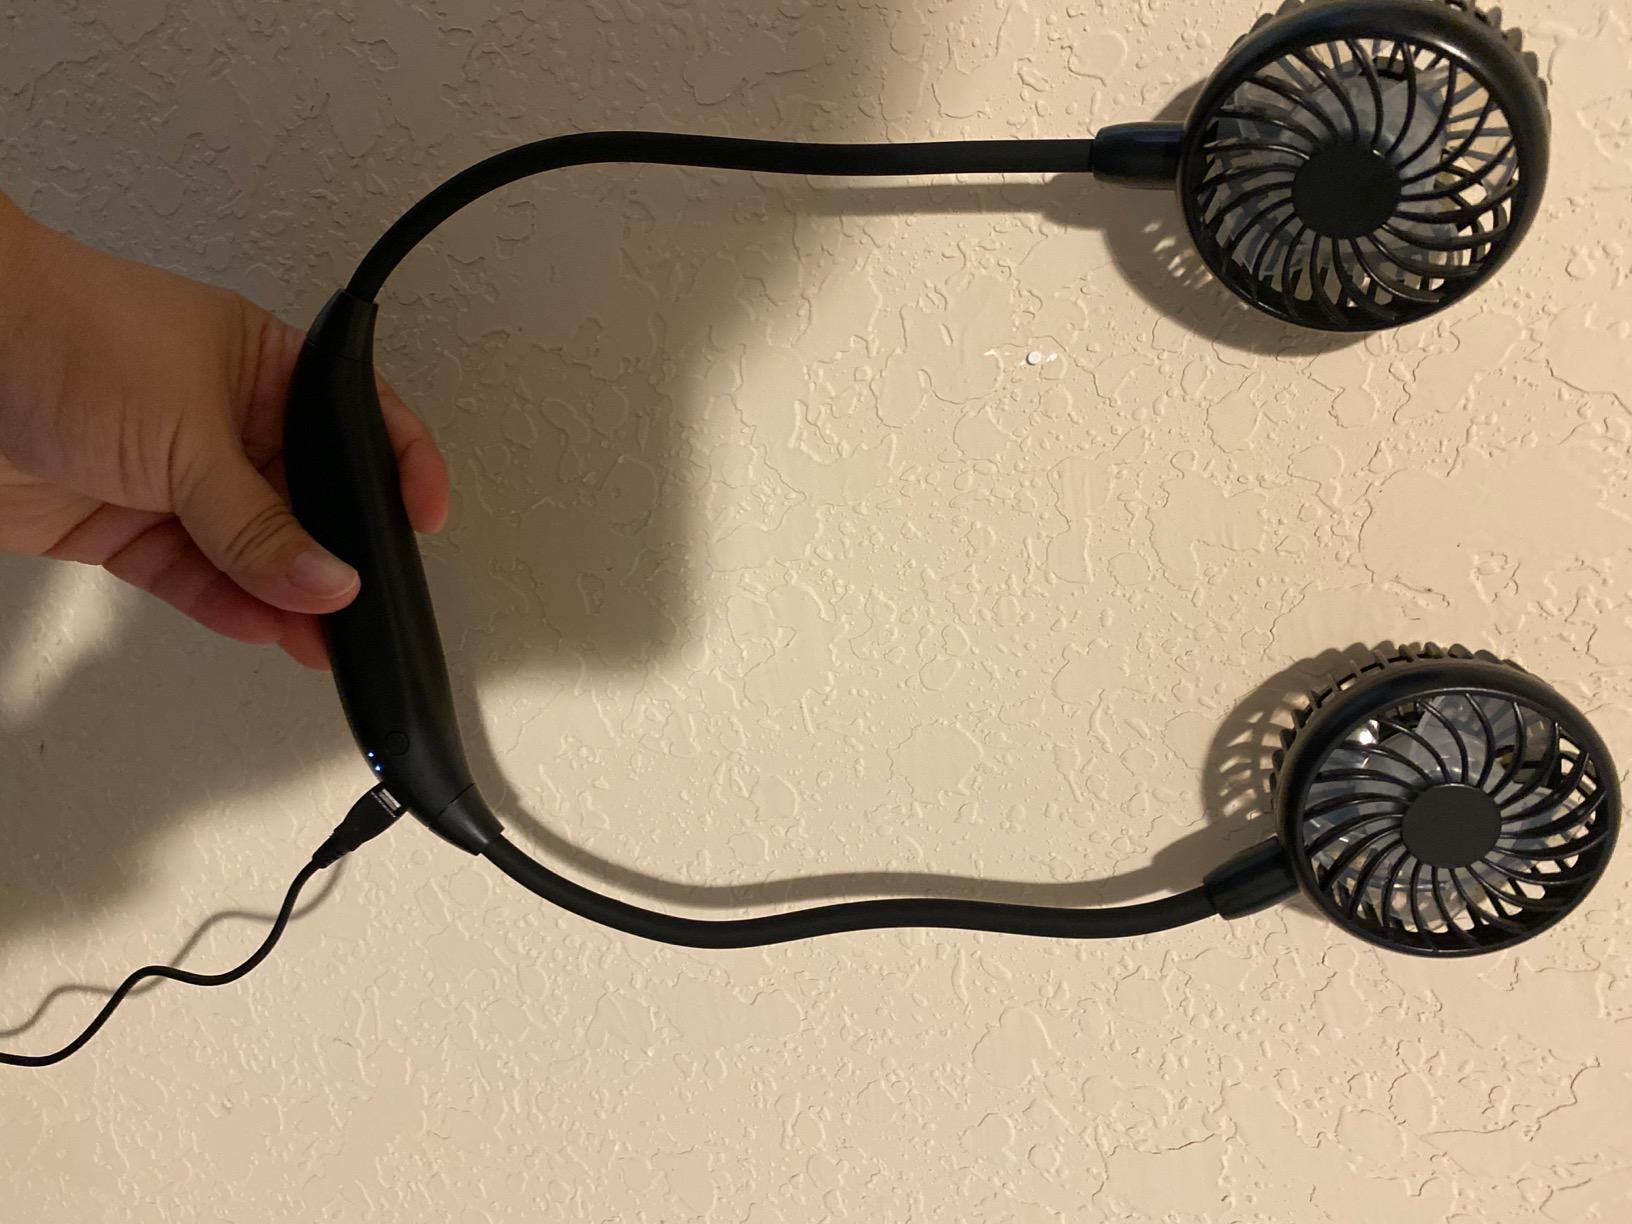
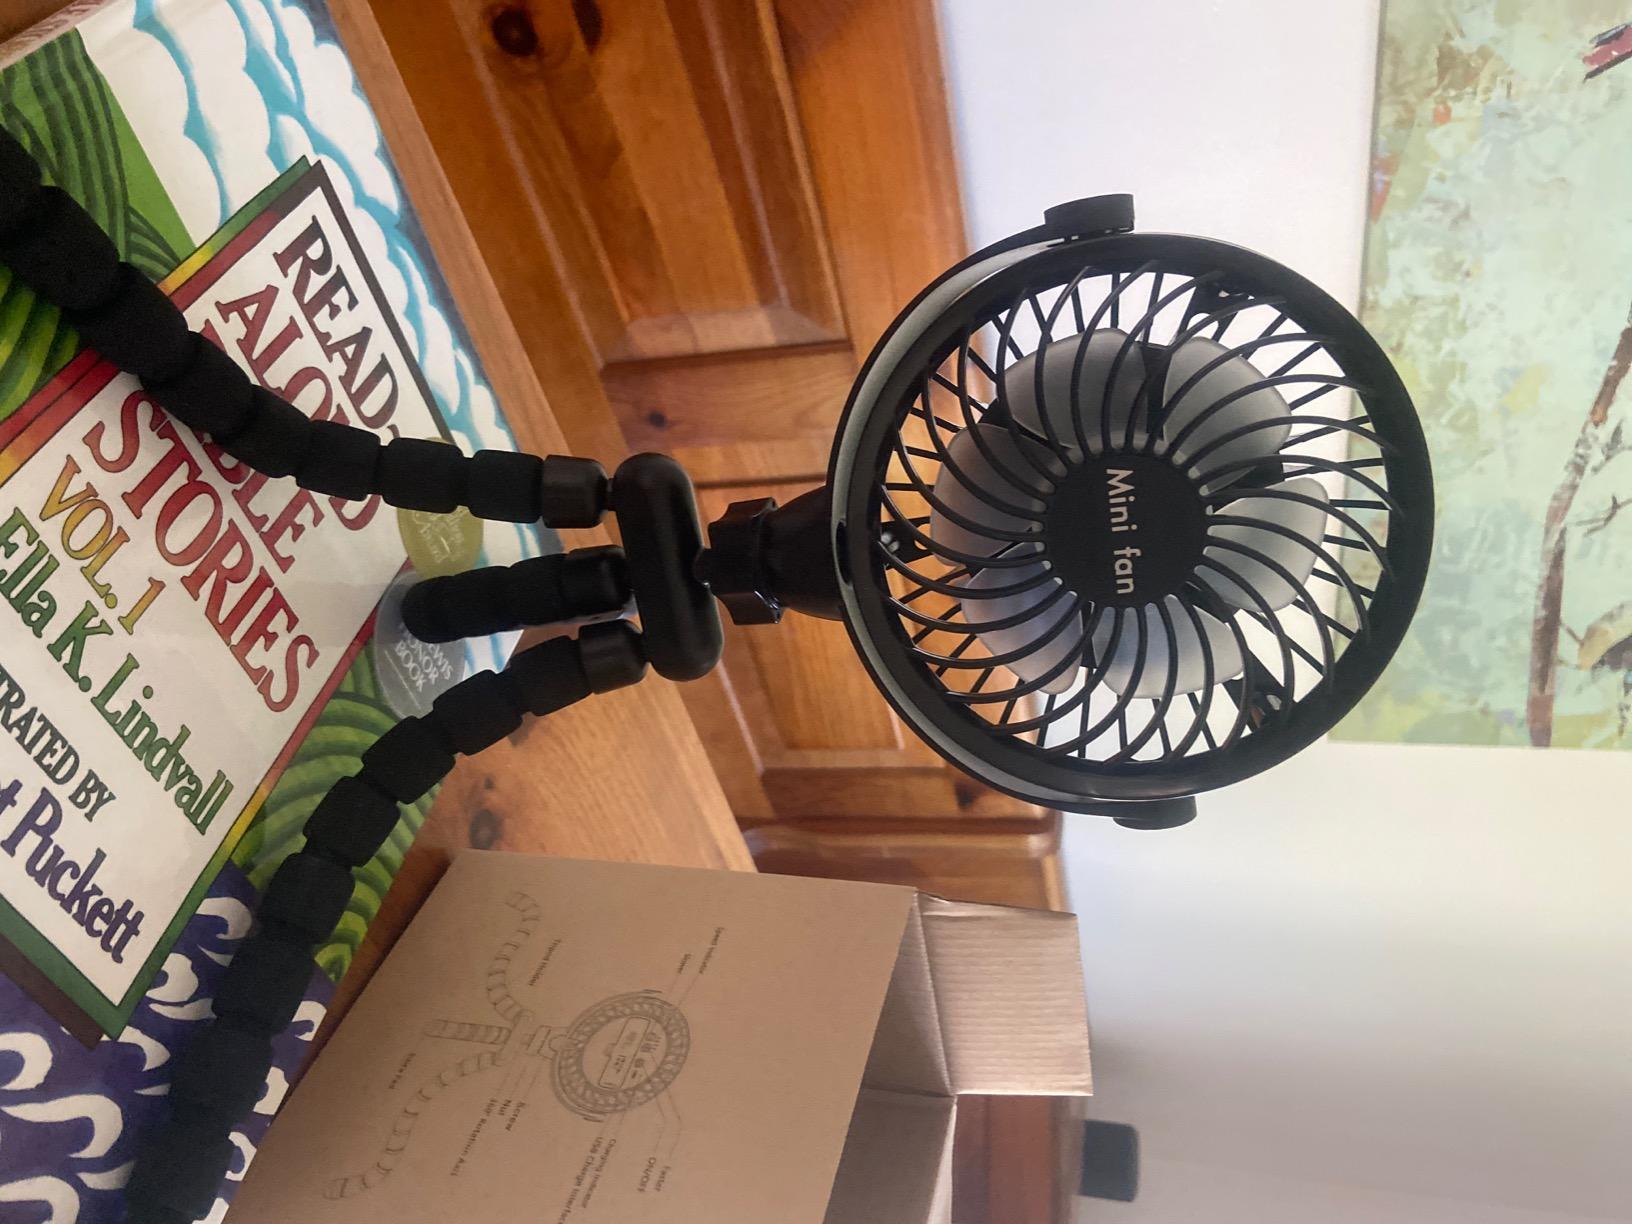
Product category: fan
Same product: no